Ada Milea

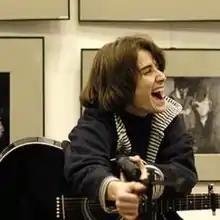
Ada Milea

Ada Milea (born August 5, 1975) is a Romanian singer and actress. Ada has written several film scores. She has supported a community under threat from a mining company by volunteering her talents for a festival.